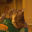
Label: cat